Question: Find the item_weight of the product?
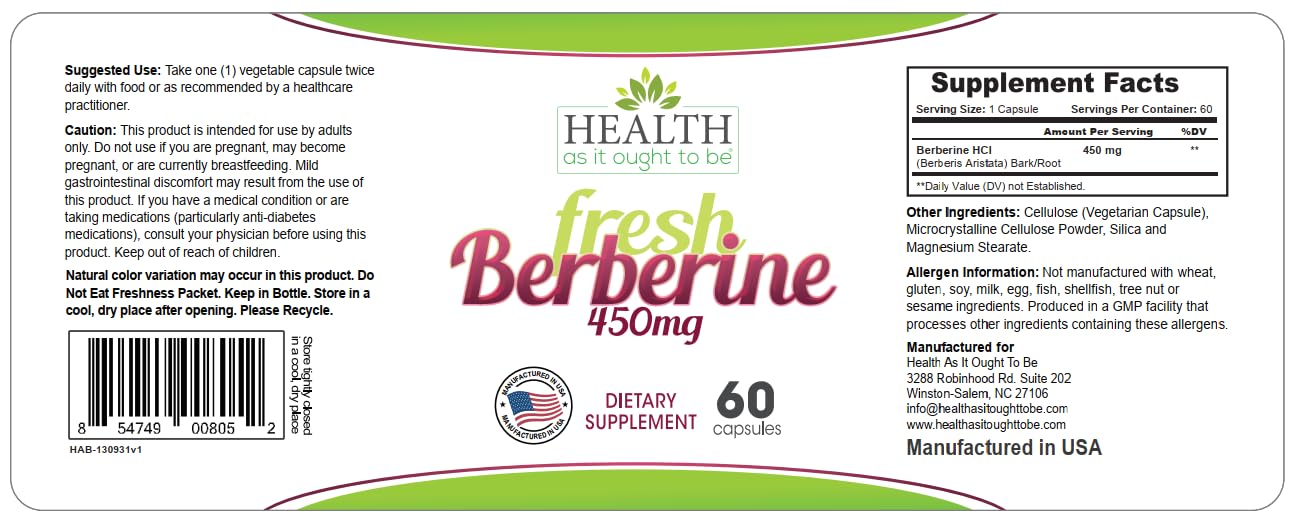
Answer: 1.0 ounce